Fort Knox

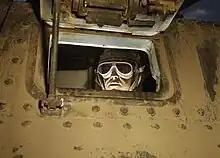
A tank driver at Fort Knox in 1942

For protection after the Japanese attack on Pearl Harbor in 1941, the Declaration of Independence, the Constitution of the United States and the Gettysburg Address were moved for safekeeping to the United States Bullion Depository until Major W. C. Hatfield ordered their release after the D-Day Landings on 19 September 1944.